Gold Star Medal (Azerbaijan)

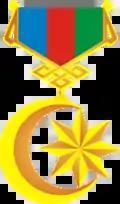
"Ay-Ulduz" (Crescent and star) medal

The rear side of the medal has a flat surface and is bound with a thin fillet going along the cutout. An inscription with the letters "National Hero of Azerbaijan" is located on the rear side. Two one mm shapes are on the upper edge of the medal. A ring connects the crescent to four connected rhomboids attached to a gold-filled pentagonal plate 20 mm in height and 26 mm in width, framed by a fillet along the perimeter. Two slits are found on the sides of the block. It is mostly covered with a tricolor moiré ribbon in the colors of the flag of Azerbaijan. Its total weight is 21.5 grams. According to Decree No. 429, the Qizil Ulduz medal was issued to commemorate a "National Hero of Azerbaijan" after making modifications and additions to the former Decree.